Mark Beaumont (cyclist)

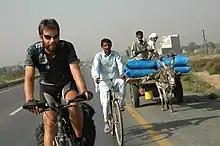
Mark Beaumont riding his bike.

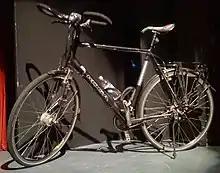
KOGA Bike ridden by Beaumont during Americas cycle

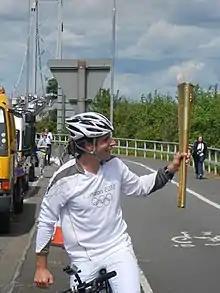
Beaumont carrying the Olympic torch

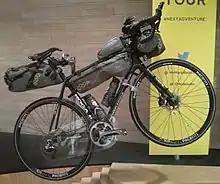
Beaumont's Cairo to Cape Town bicycle

In 2008, Beaumont broke the world record for a circumnavigational bike tour of the World. To qualify for the Guinness world record, he was required to travel an 18,000-mile route that passes through two approximately antipodal points. The route began and ended in Paris, France, riding through 20 countries across Europe, the Middle East, India, Asia, Australasia and North America. The bicycle used for the attempt was a Koga-Miyata with a Rohloff internal gearing hub. The bike was loaded with of equipment such as tools, cameras and other equipment to support him during the journey. The new record was set at 194 days and 17 hours, beating the previous record of 276 days and 19 hours.